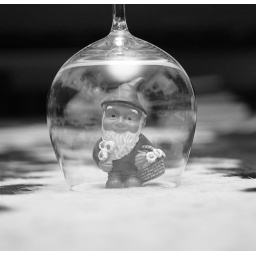
gnome trapped in wine glass with flowers